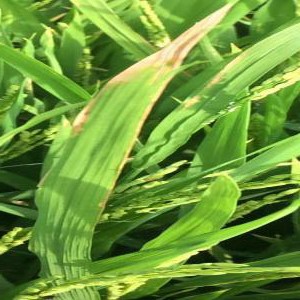
Disease: Bacterialblight